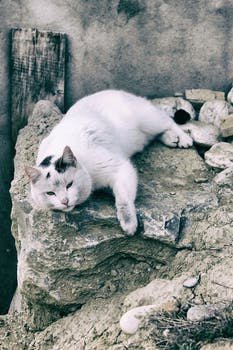
Label: No Watermark